Nippon Club (Manhattan)

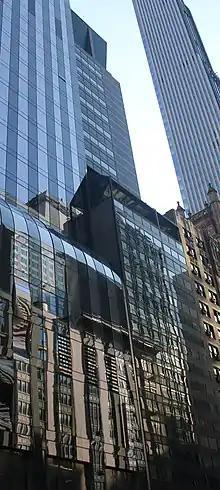
The Nippon Club is visible in the center.

The Nippon Club of New York City is a private social club on 57th Street in Midtown Manhattan, New York City, founded in 1905 by Jōkichi Takamine for Japanese Americans and Japanese nationals. The only Japanese traditional gentlemen's club in the United States, the Nippon Club's dual purpose is to help enhance the unity of the Japanese community in New York City and to help develop evolving relationships with the American people. Over the course of its first century, the Nippon Club has fostered ongoing business and cultural relationships through various events, workshops, cultural classes and athletic events.